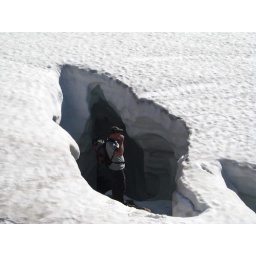
Jordan standing on a rock outcropping exposed by this hole on the edge of the Easton Glacier Mt.Baker